Lithuania Minor

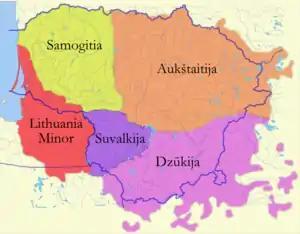
Lithuania Minor and the other historical ethnographic regions of Lithuania

Lithuania Minor or Prussian Lithuania is a historical region divided between Lithuania and the Kaliningrad Oblast of Russia, and one of five ethnographic regions of Lithuania. It is a subregion of Prussia, where Prussian Lithuanians (or Lietuvininkai) lived, and got its name from the territory's substantial Lithuanian-speaking population.